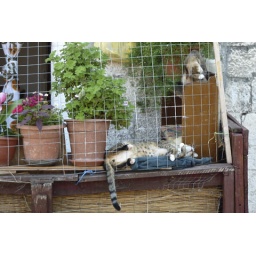
Cat sleeping (outside a house within the Diocletians Palace, Split)